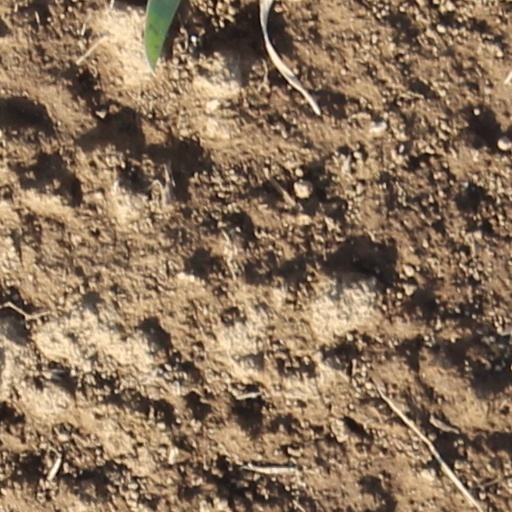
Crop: wheat